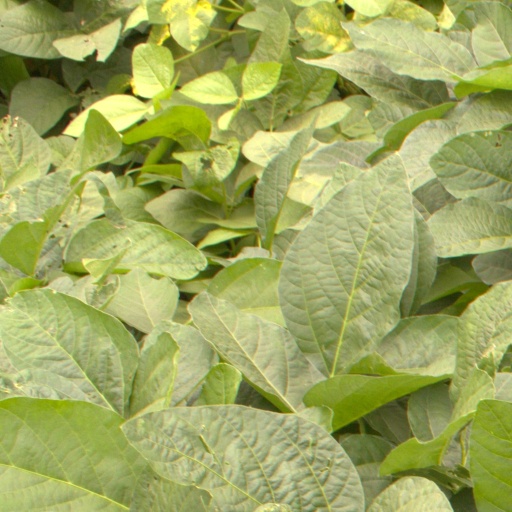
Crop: soybean